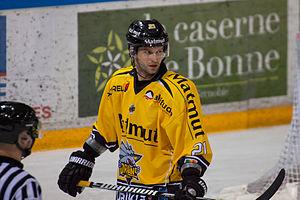
Janos Vas lors du match de Ligue Magnus Grenoble-Rouen le 1er février 2014.
János Vas est un joueur professionnel hongrois de hockey sur glace. Il évolue au poste d'ailier.